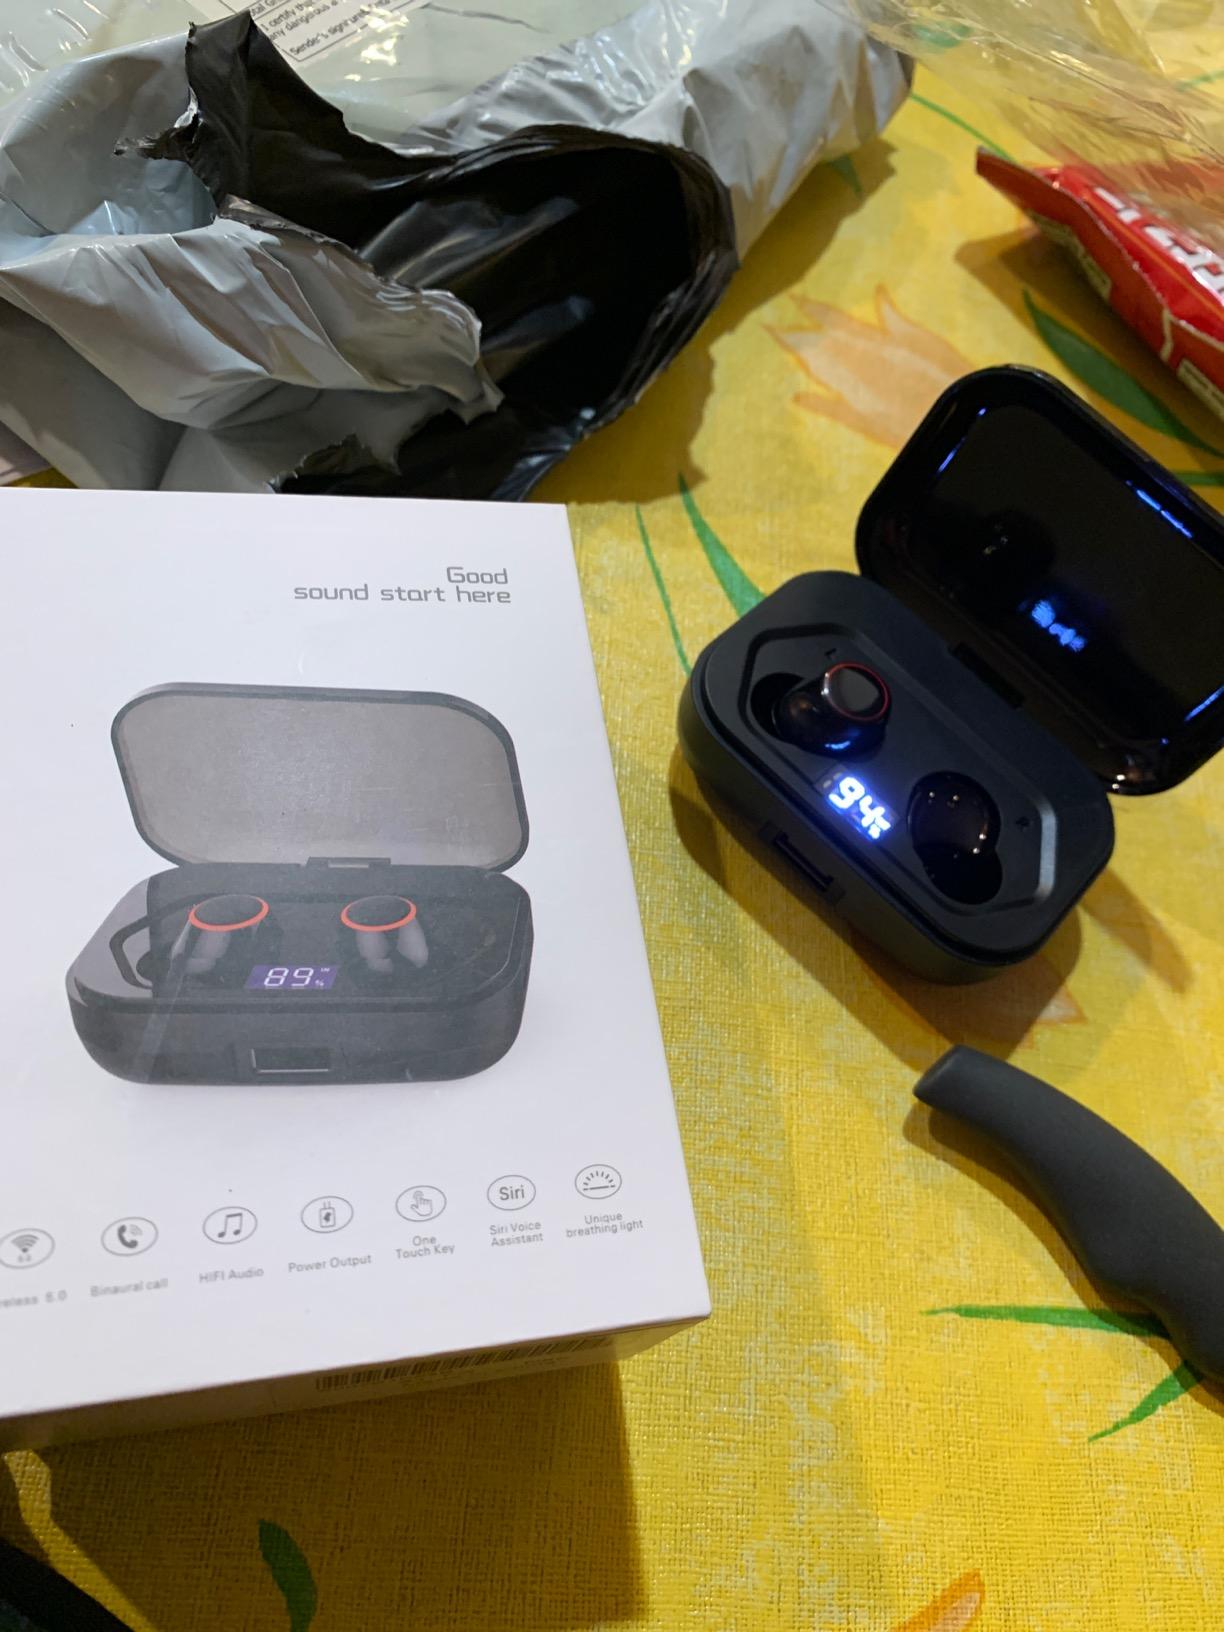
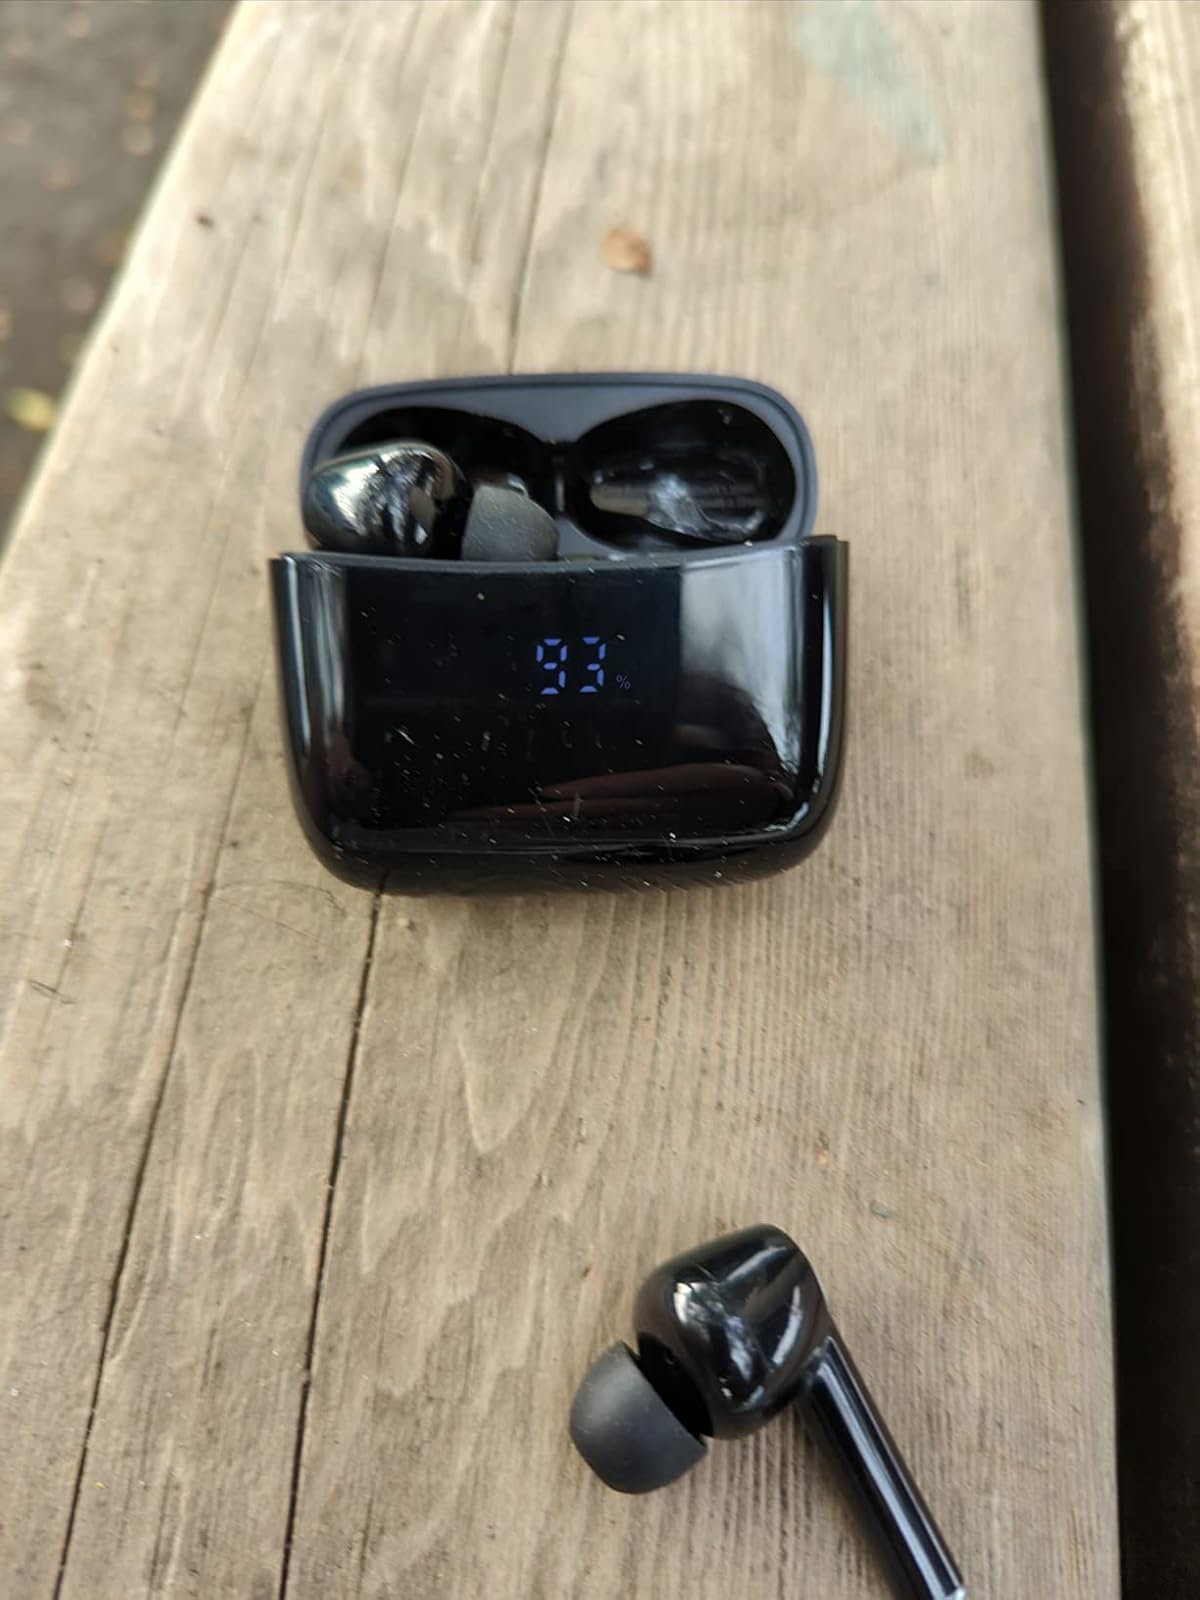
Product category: earbuds
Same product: no